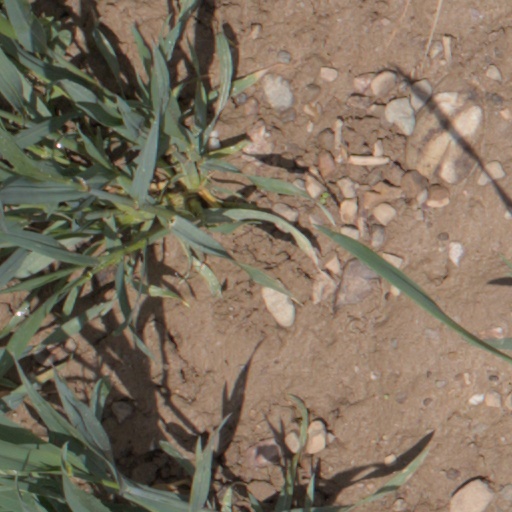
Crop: wheat